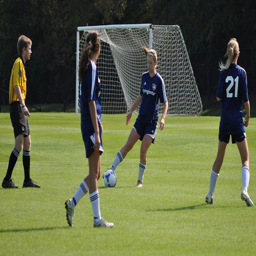
Four soccer players are out on the field.
a group of people in a field playing soccer
The girls are kicking a soccer ball as a referee watches.
A group of girls playing soccer on a field.
Several girls participating in a soccer match while referee observes